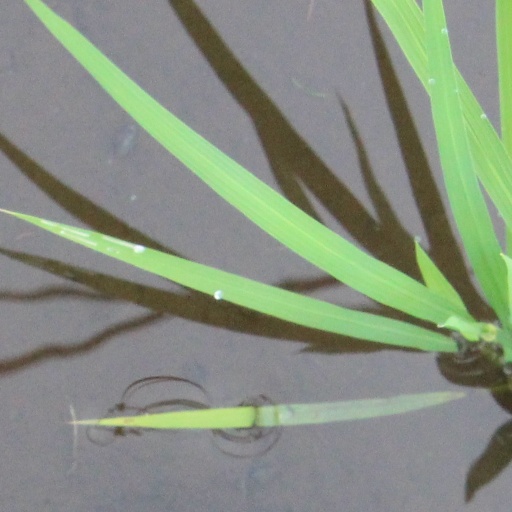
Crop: rice